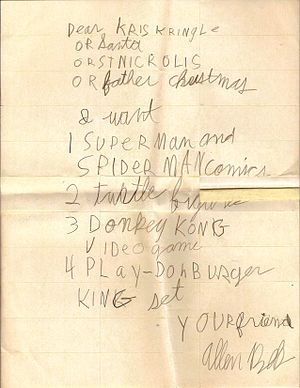
Ønskeliste
Et barns ønskeliste fra 1990.
En ønskeliste er en liste med gaver, som man ønsker sig i forbindelse med en begivenhed.